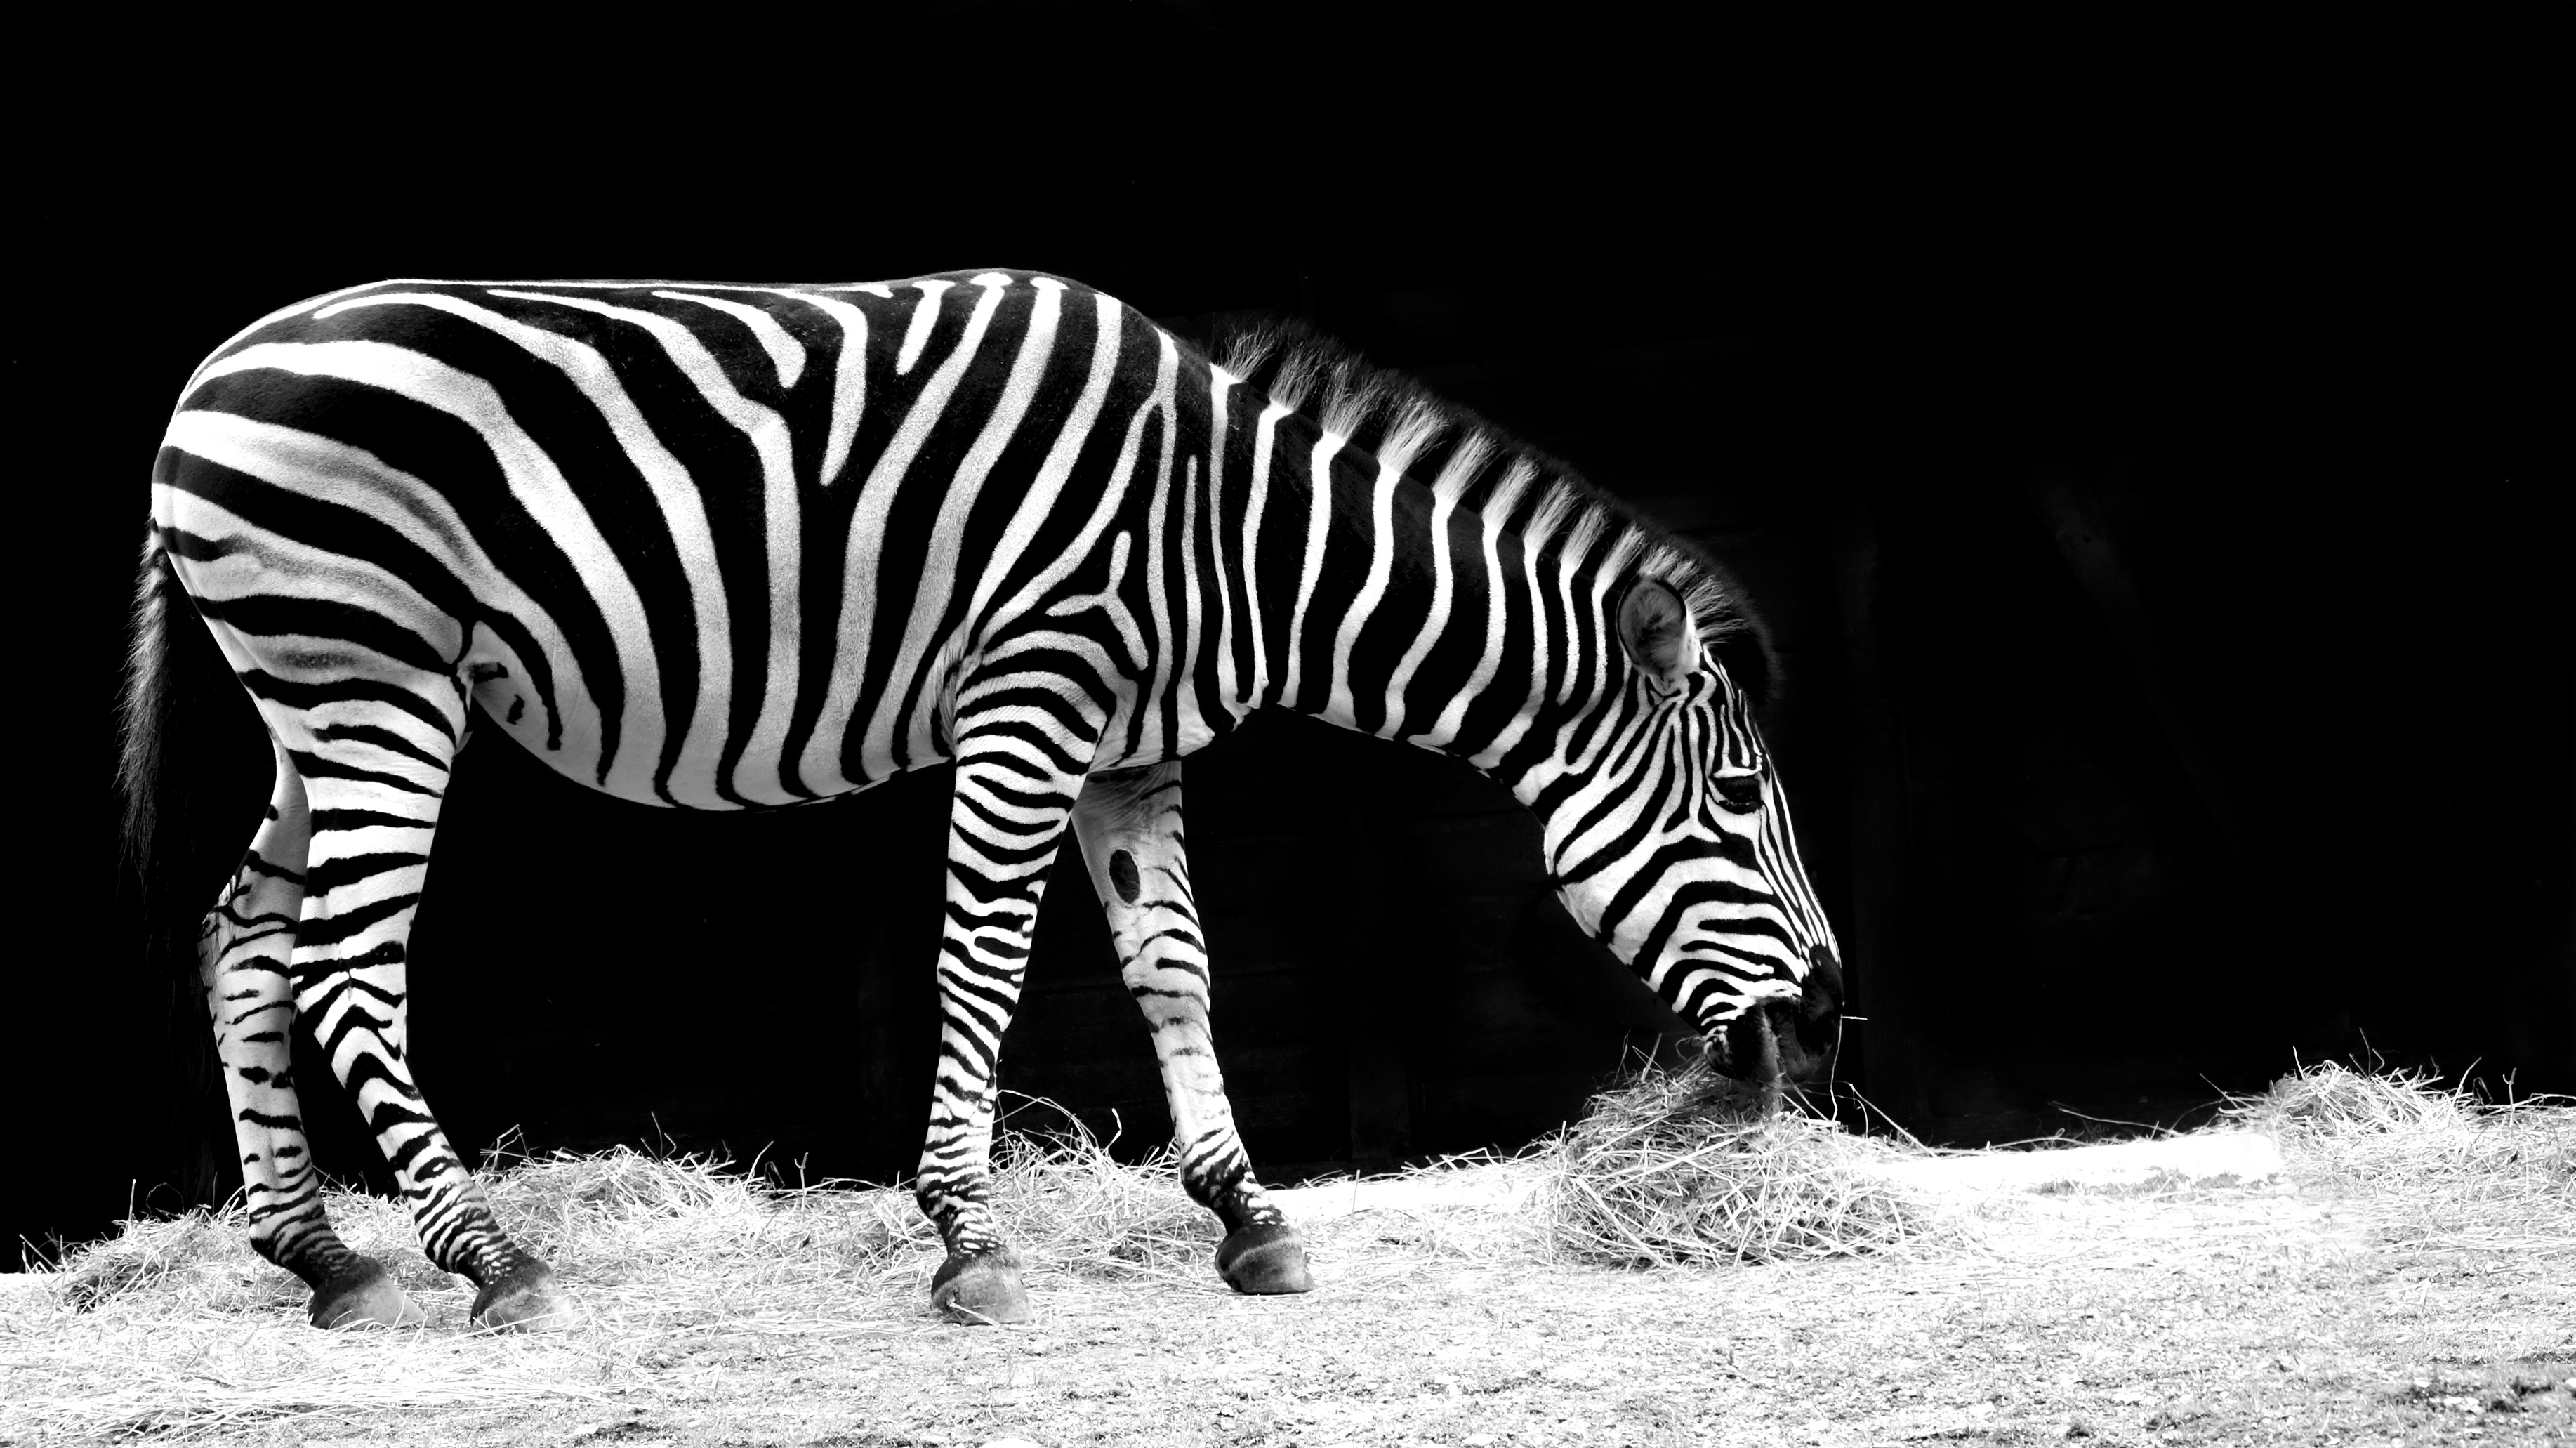
nature, black and white, animal, wildlife, zoo, portrait, africa, mammal, monochrome, eat, page, fauna, zebra, striped, vertebrate, full body, monochrome photography, horse like mammal